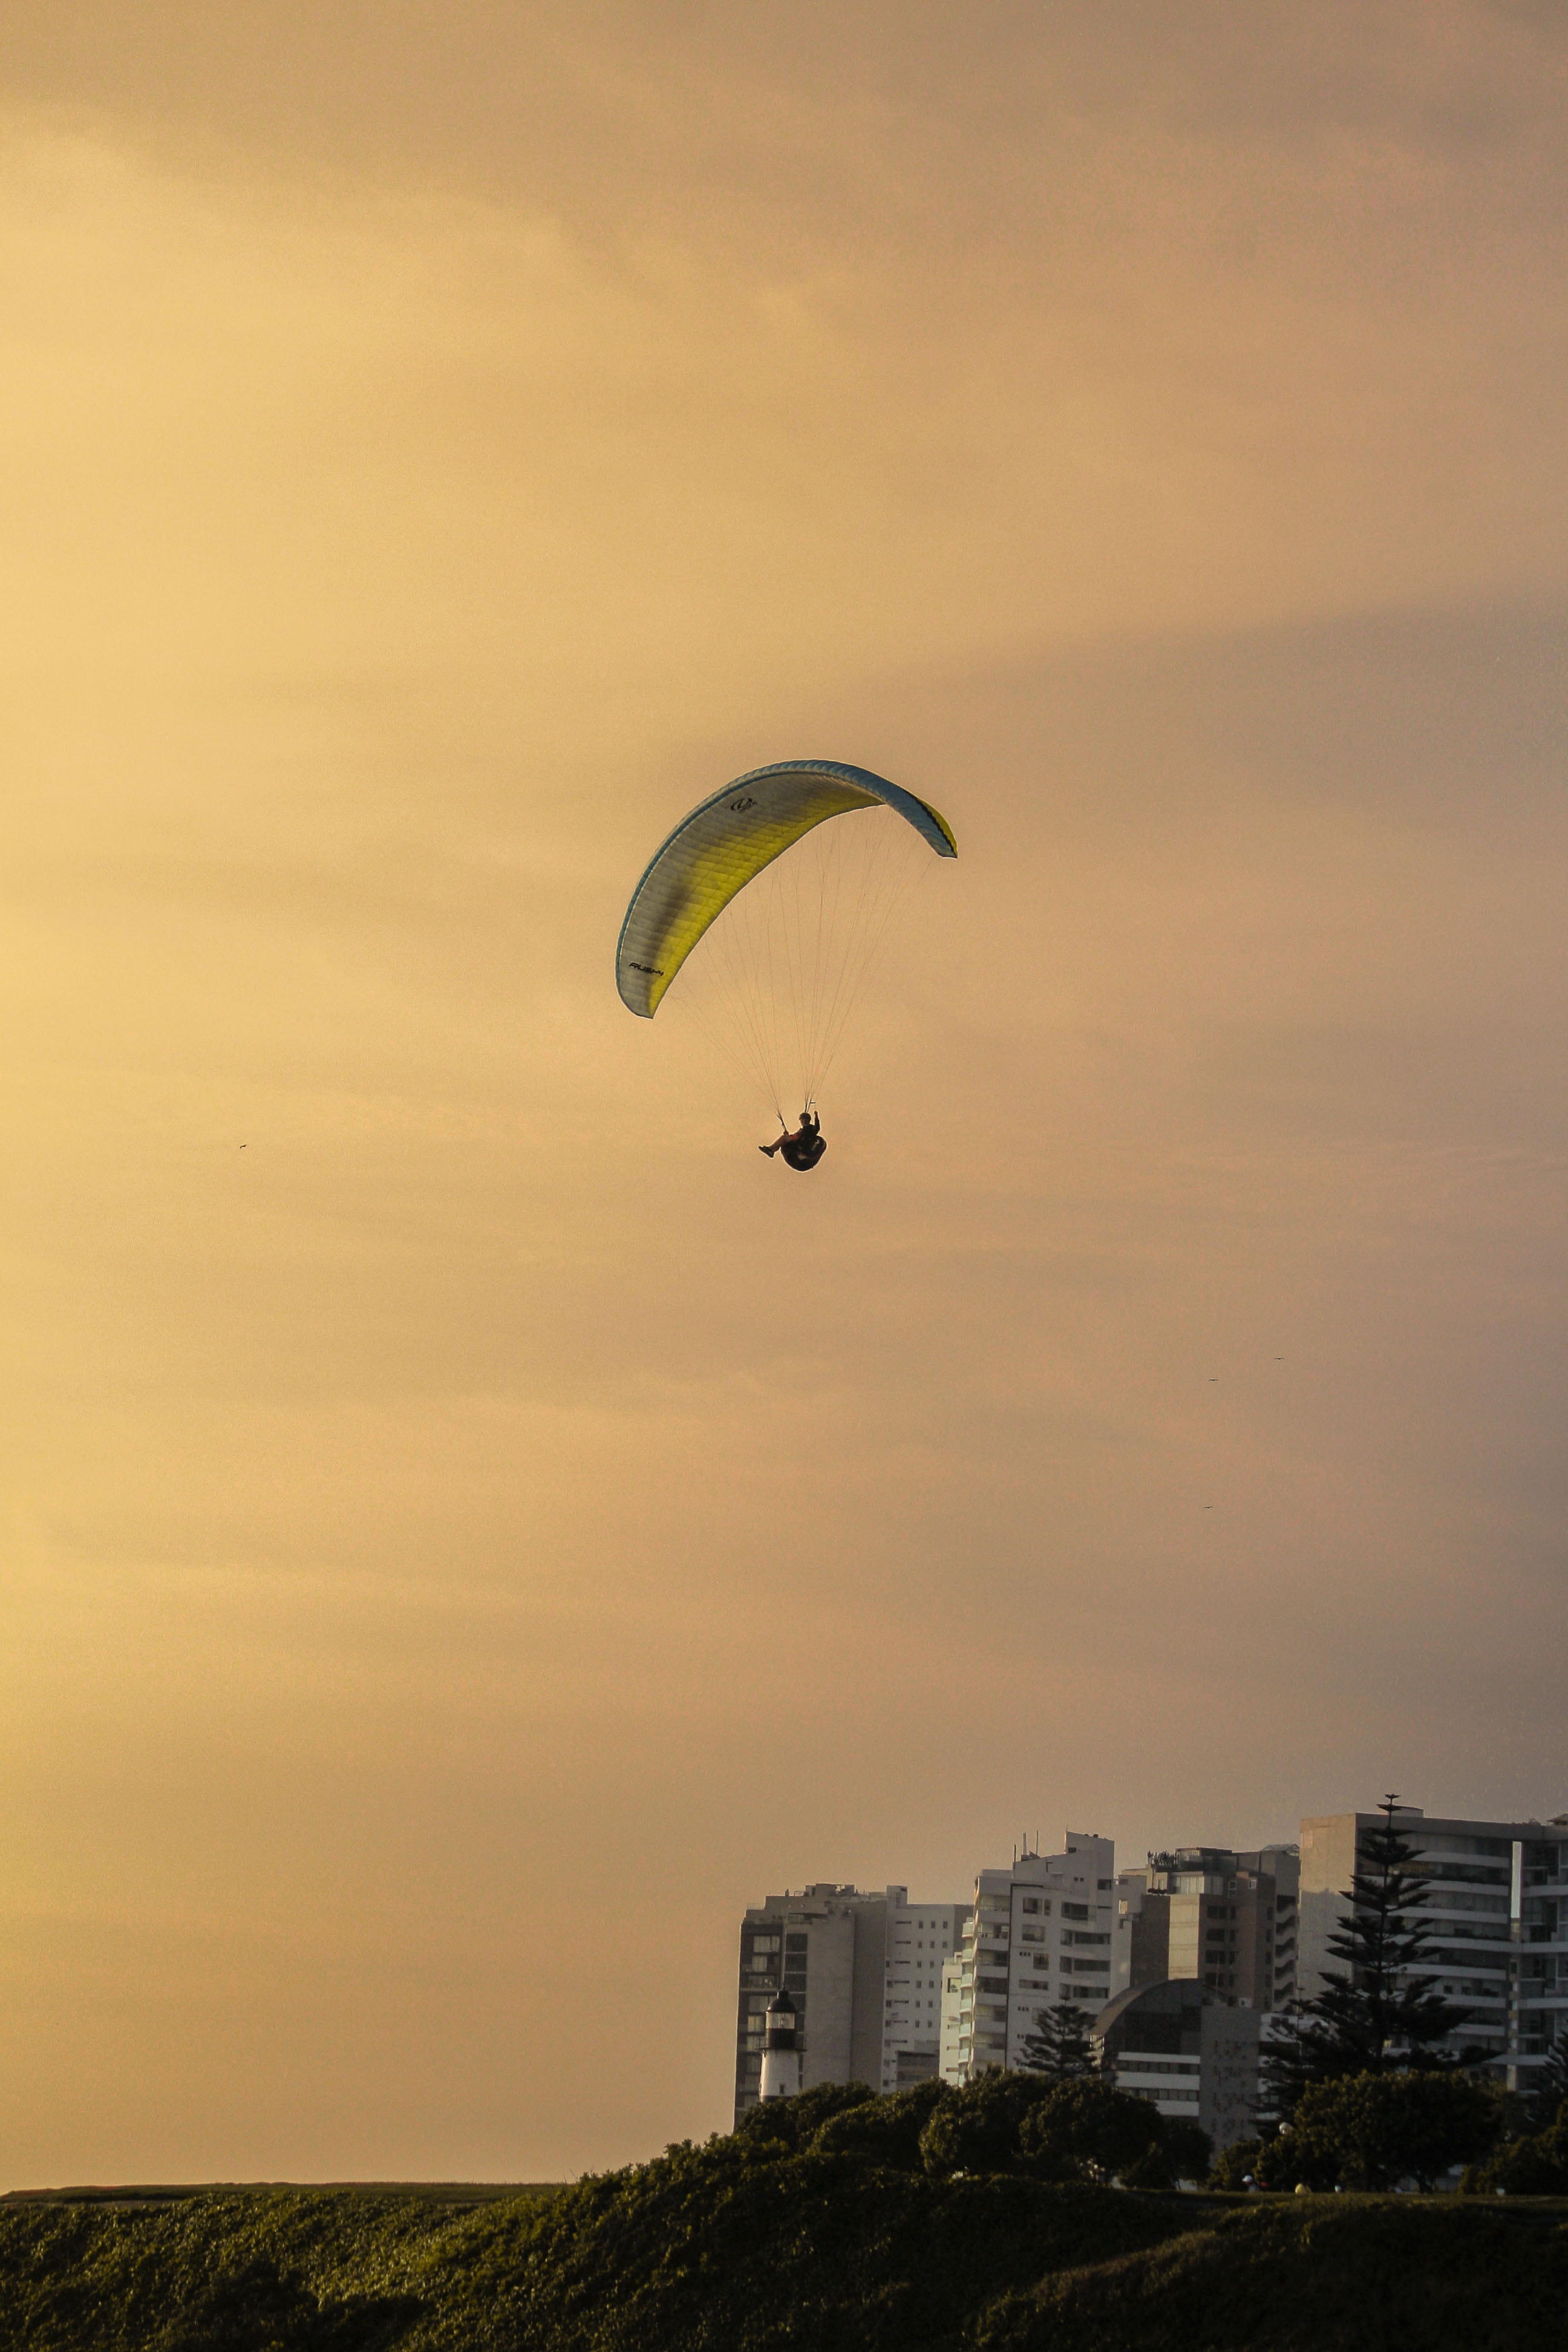
sky, cloud, parachute, paragliding, natural environment, parachuting, tree, air travel, windsports, travel, cumulus, horizon, wind, landscape, kite sports, grassland, recreation, sports, air sports, leisure, grass, extreme sport, hill, adventure, flight, fun, landing, ocean, soil, evening, coast, sunset, water sport